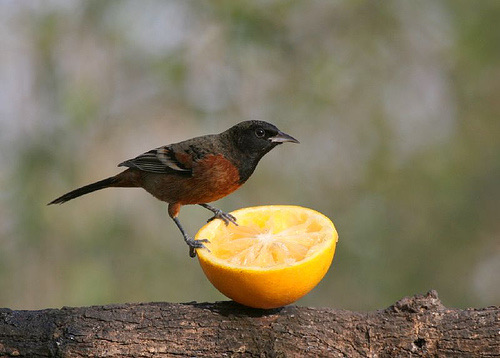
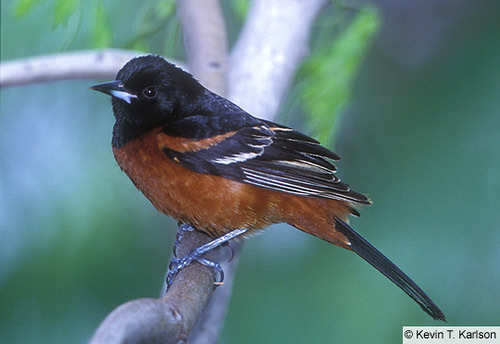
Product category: misc
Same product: yes